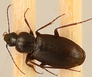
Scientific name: Calathus advena
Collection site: Niwot Ridge NEON (NIWO), plot NIWO_009